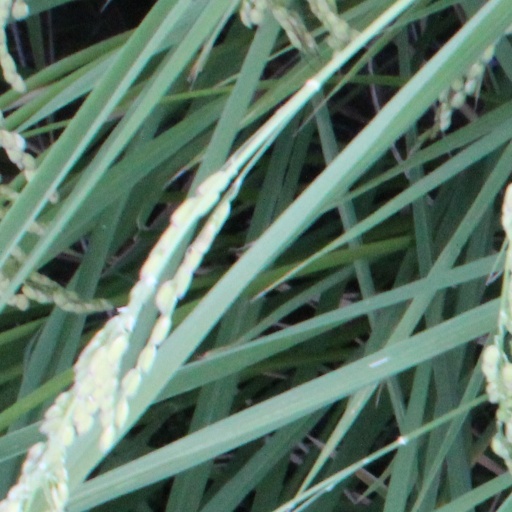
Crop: rice